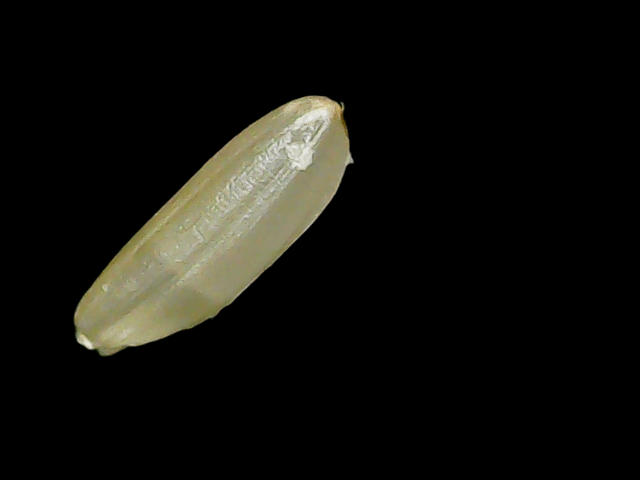
Rice variety: Binadhan12